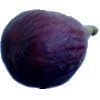
Label: fig